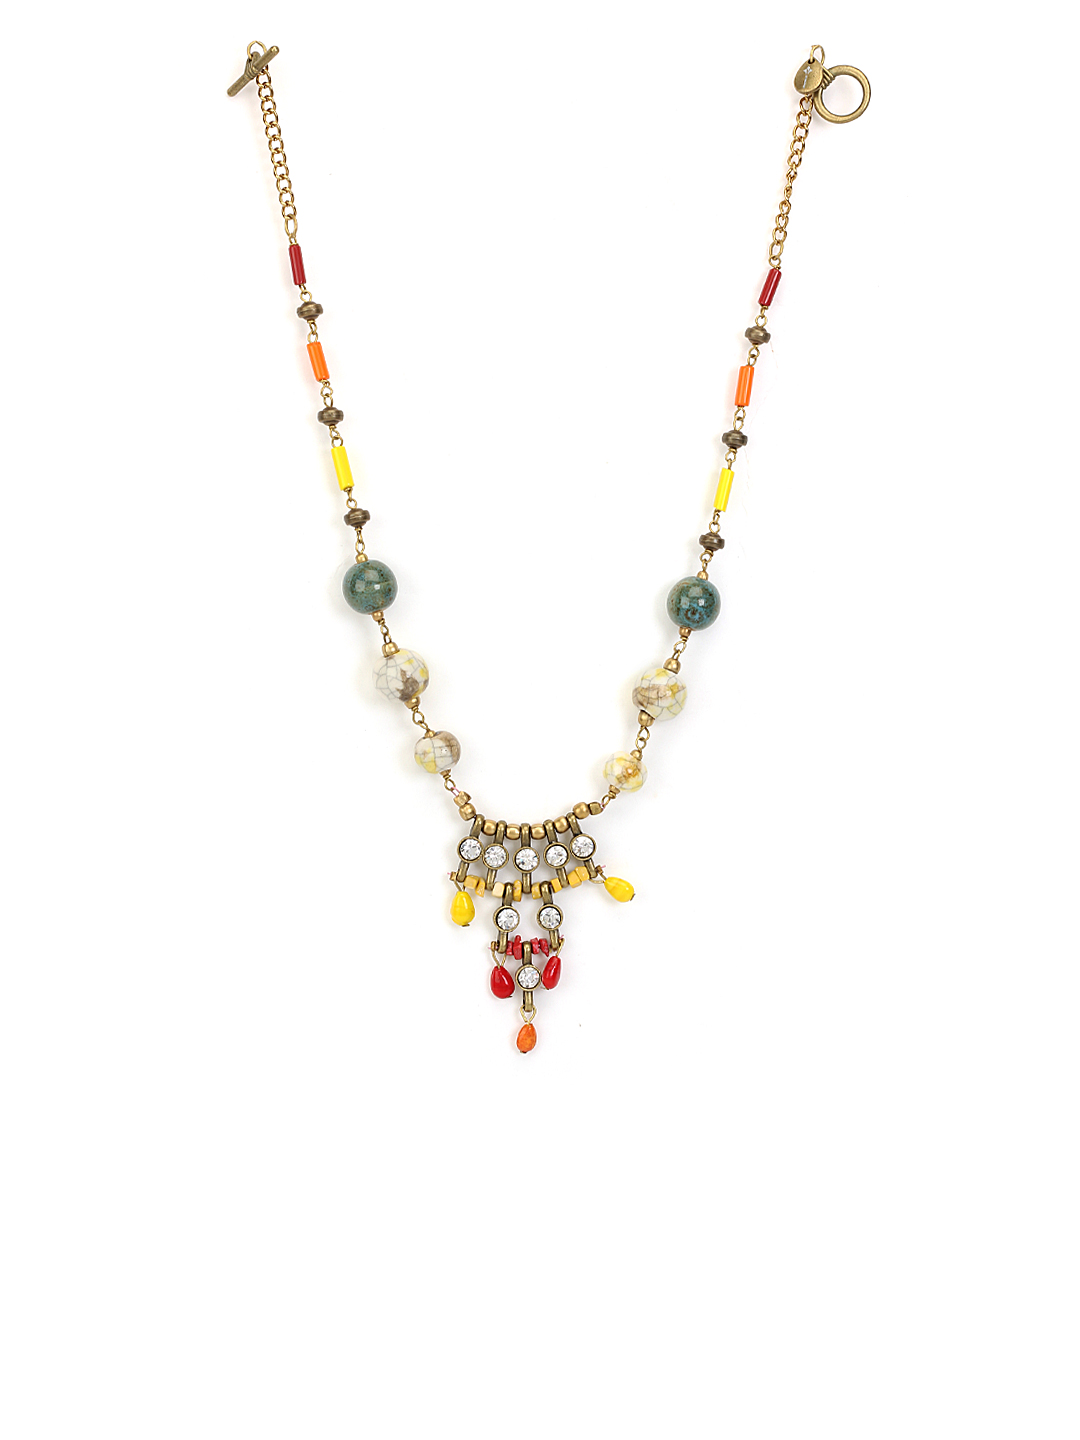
Ivory Tag Women Colour Beam Multicolour Necklace
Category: Accessories / Jewellery / Necklace and Chains
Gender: Women
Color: Gold
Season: Summer 2013
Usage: Casual